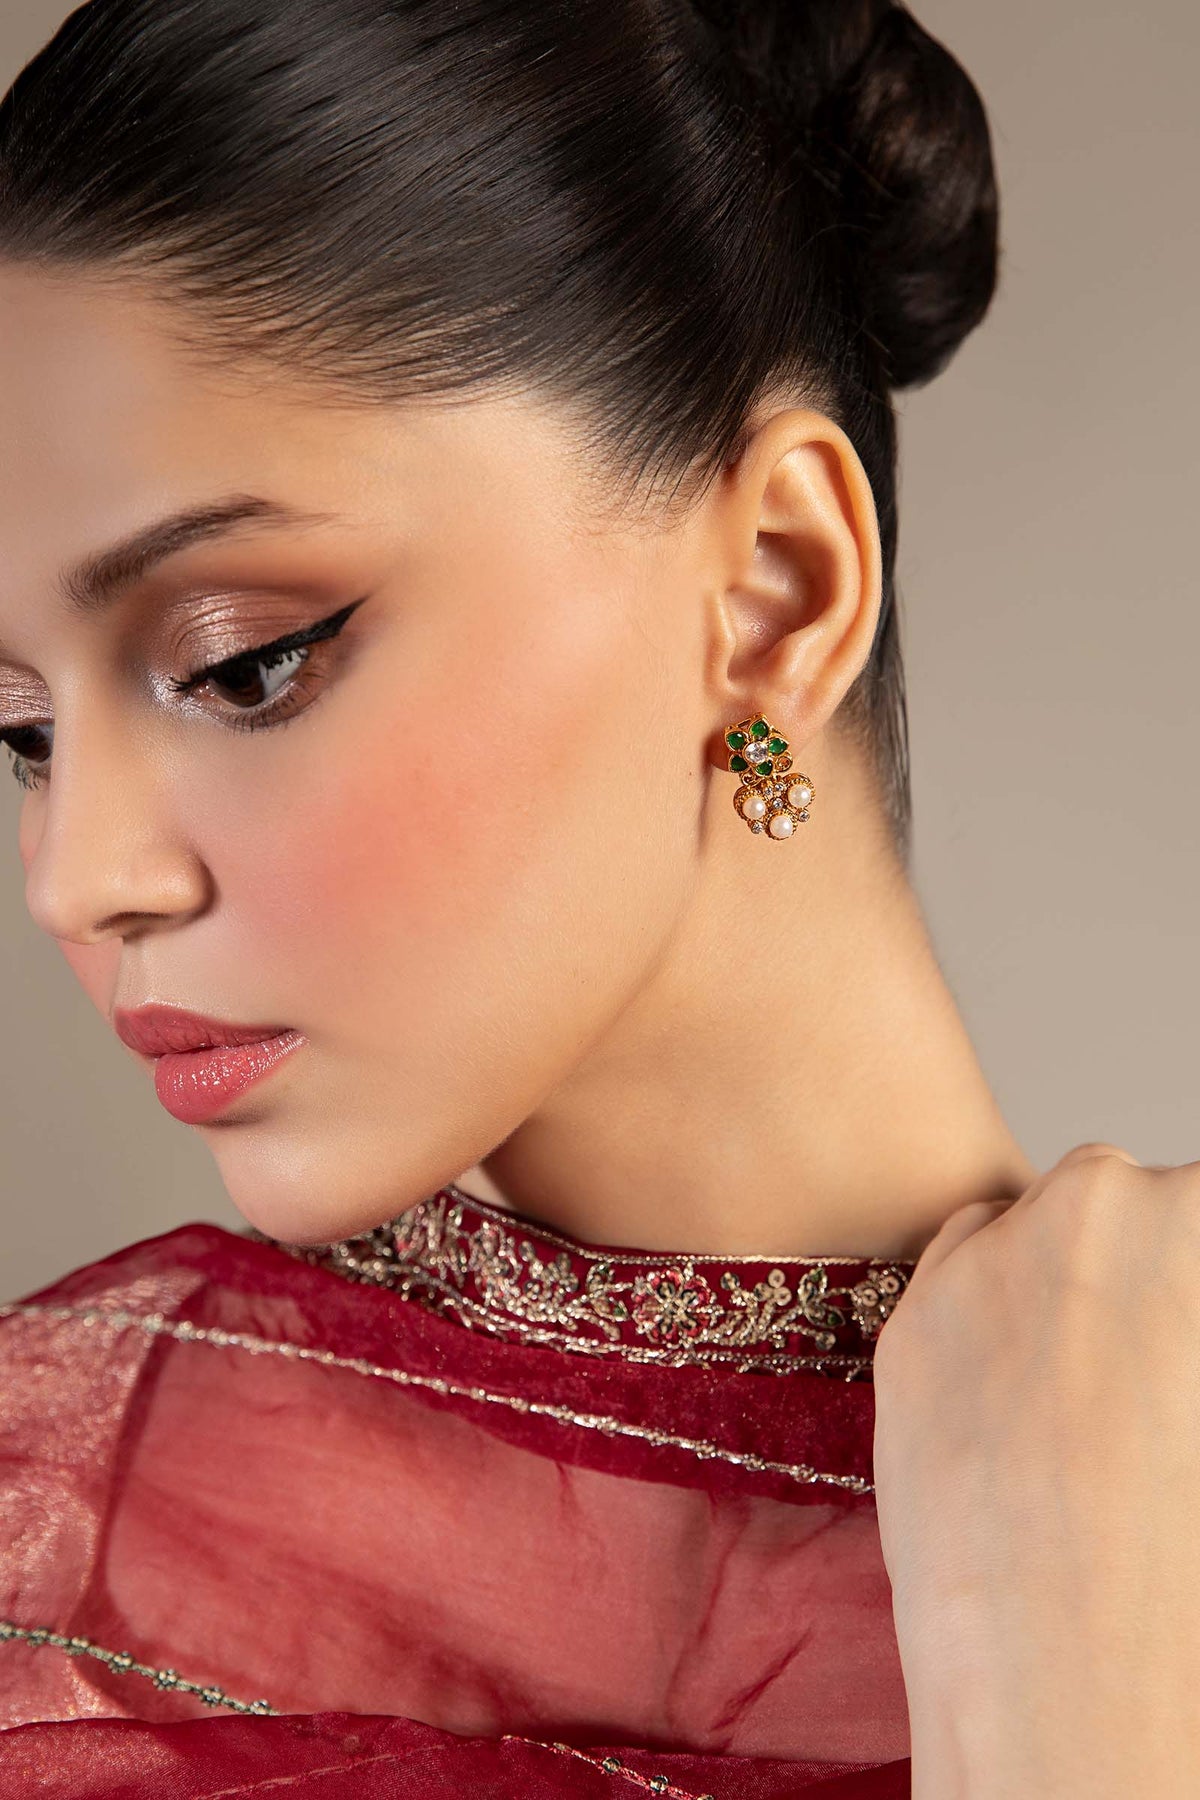
burgundy gold kundan stud earring